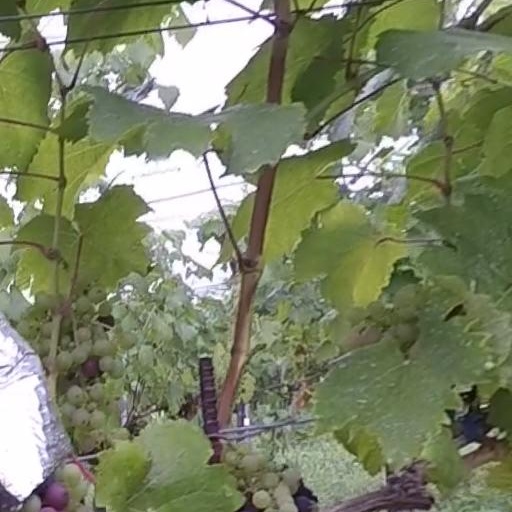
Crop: grape